Senenmut

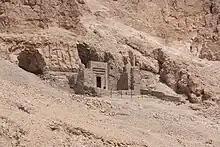
TT 353 - a hypogeum commissioned by Senenmut, 97m long and 41m deep

Senenmut first enters the historical record on a national level as the "Steward of the God's Wife" (Hatshepsut) and "Steward of the King's Daughter" (Neferure). Some Egyptologists place Senenmut's entry into royal service during the reign of Thutmose I, but it is far more likely that it occurred during either the reign of Thutmose II or while Hatshepsut was still regent and not pharaoh. After Hatshepsut was crowned pharaoh, Senenmut was given more prestigious titles and became "high steward of the king".